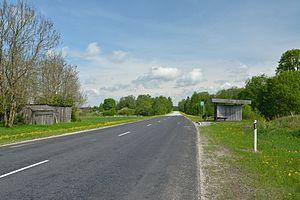
La route nationale 14 est une route nationale estonienne reliant Kose à Purila. Elle mesure 39,1 km.